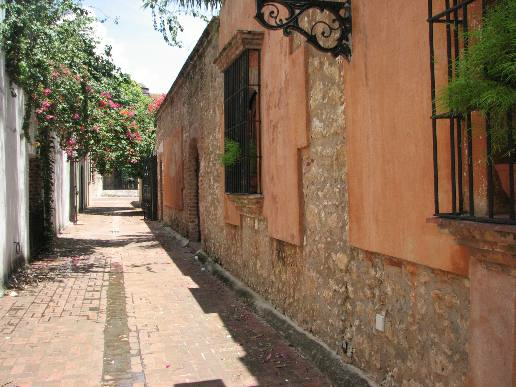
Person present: No